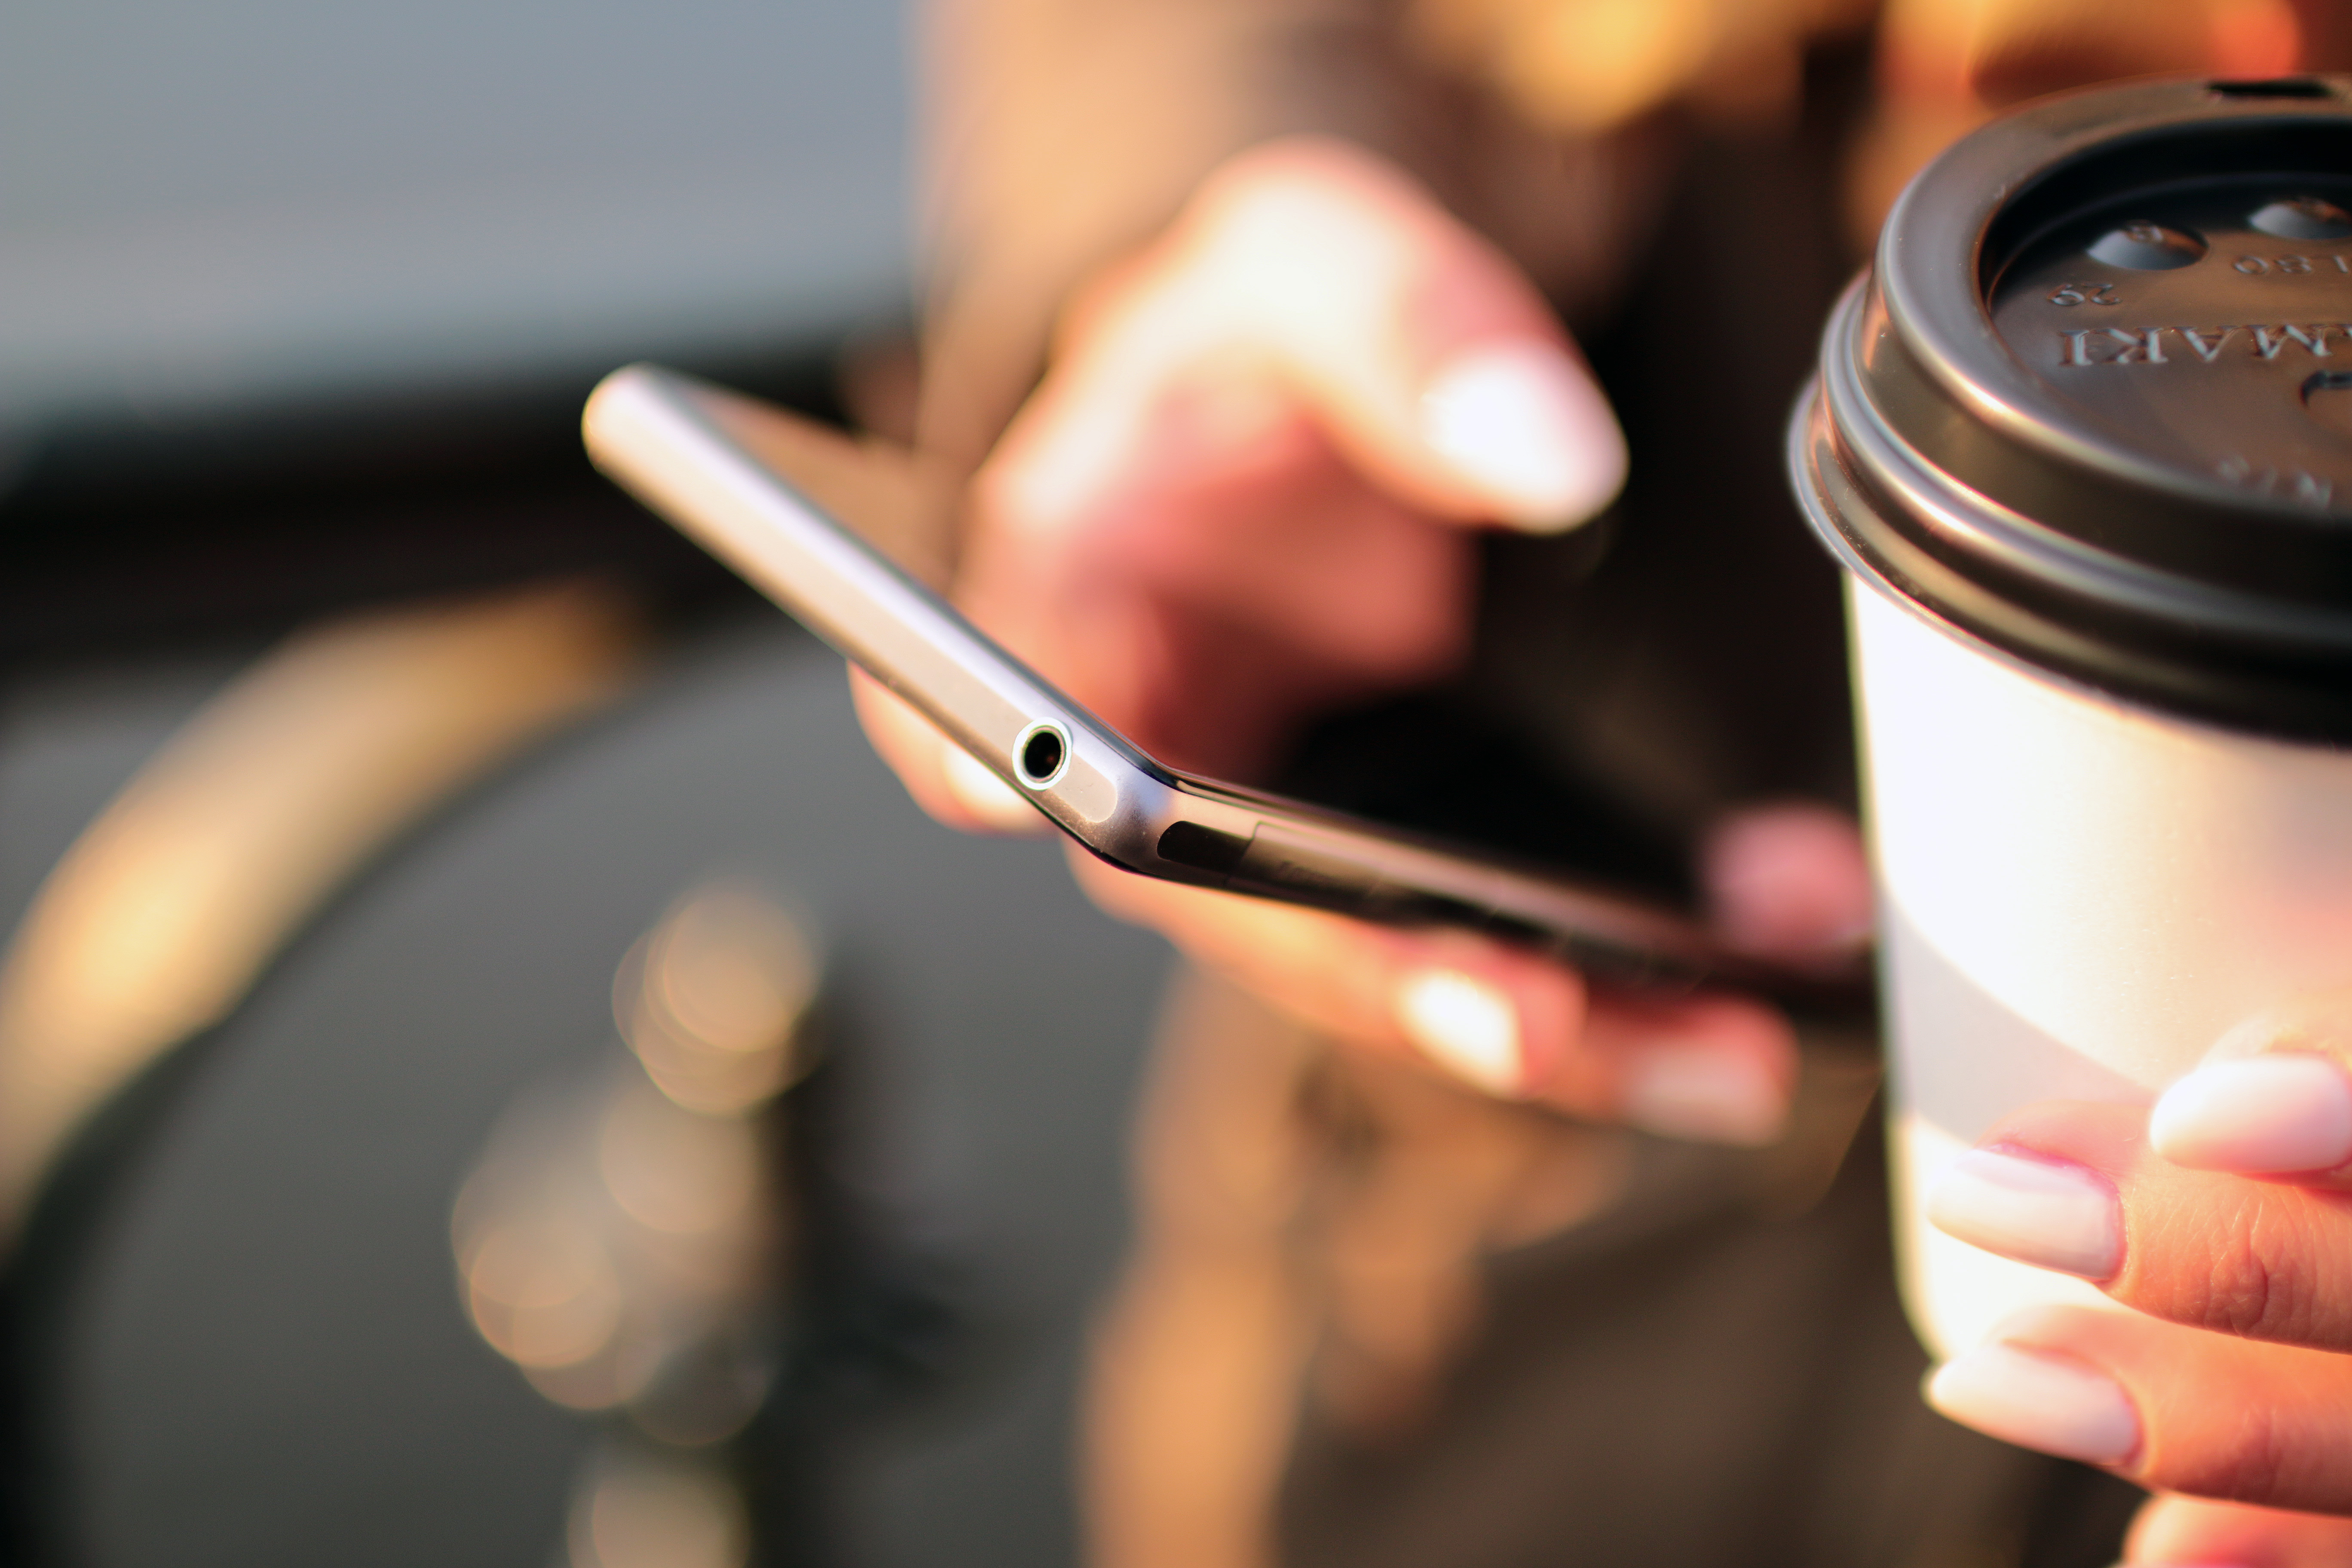
smartphone, writing, hand, coffee, technology, waiting, touch, mobile phone, close up, hands, glasses, email, texting, touchscreen, organ, contact, flavor, sense